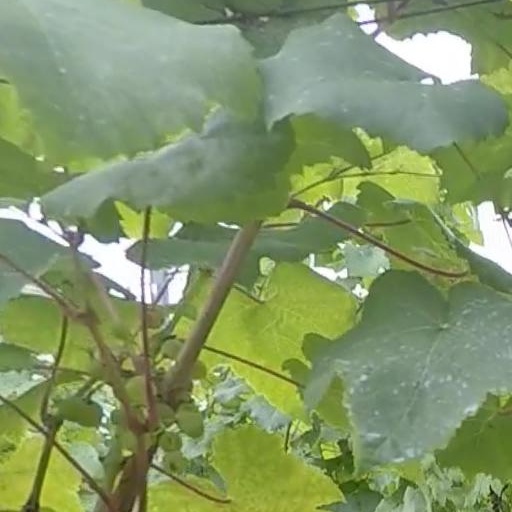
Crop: grape